Ljiljana Krstić

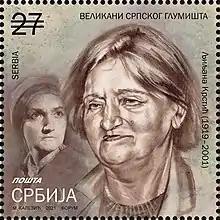

Ljiljana Krstić (31 October 1919 – 12 April 2001) was a Serbian actress who mostly worked in theater.